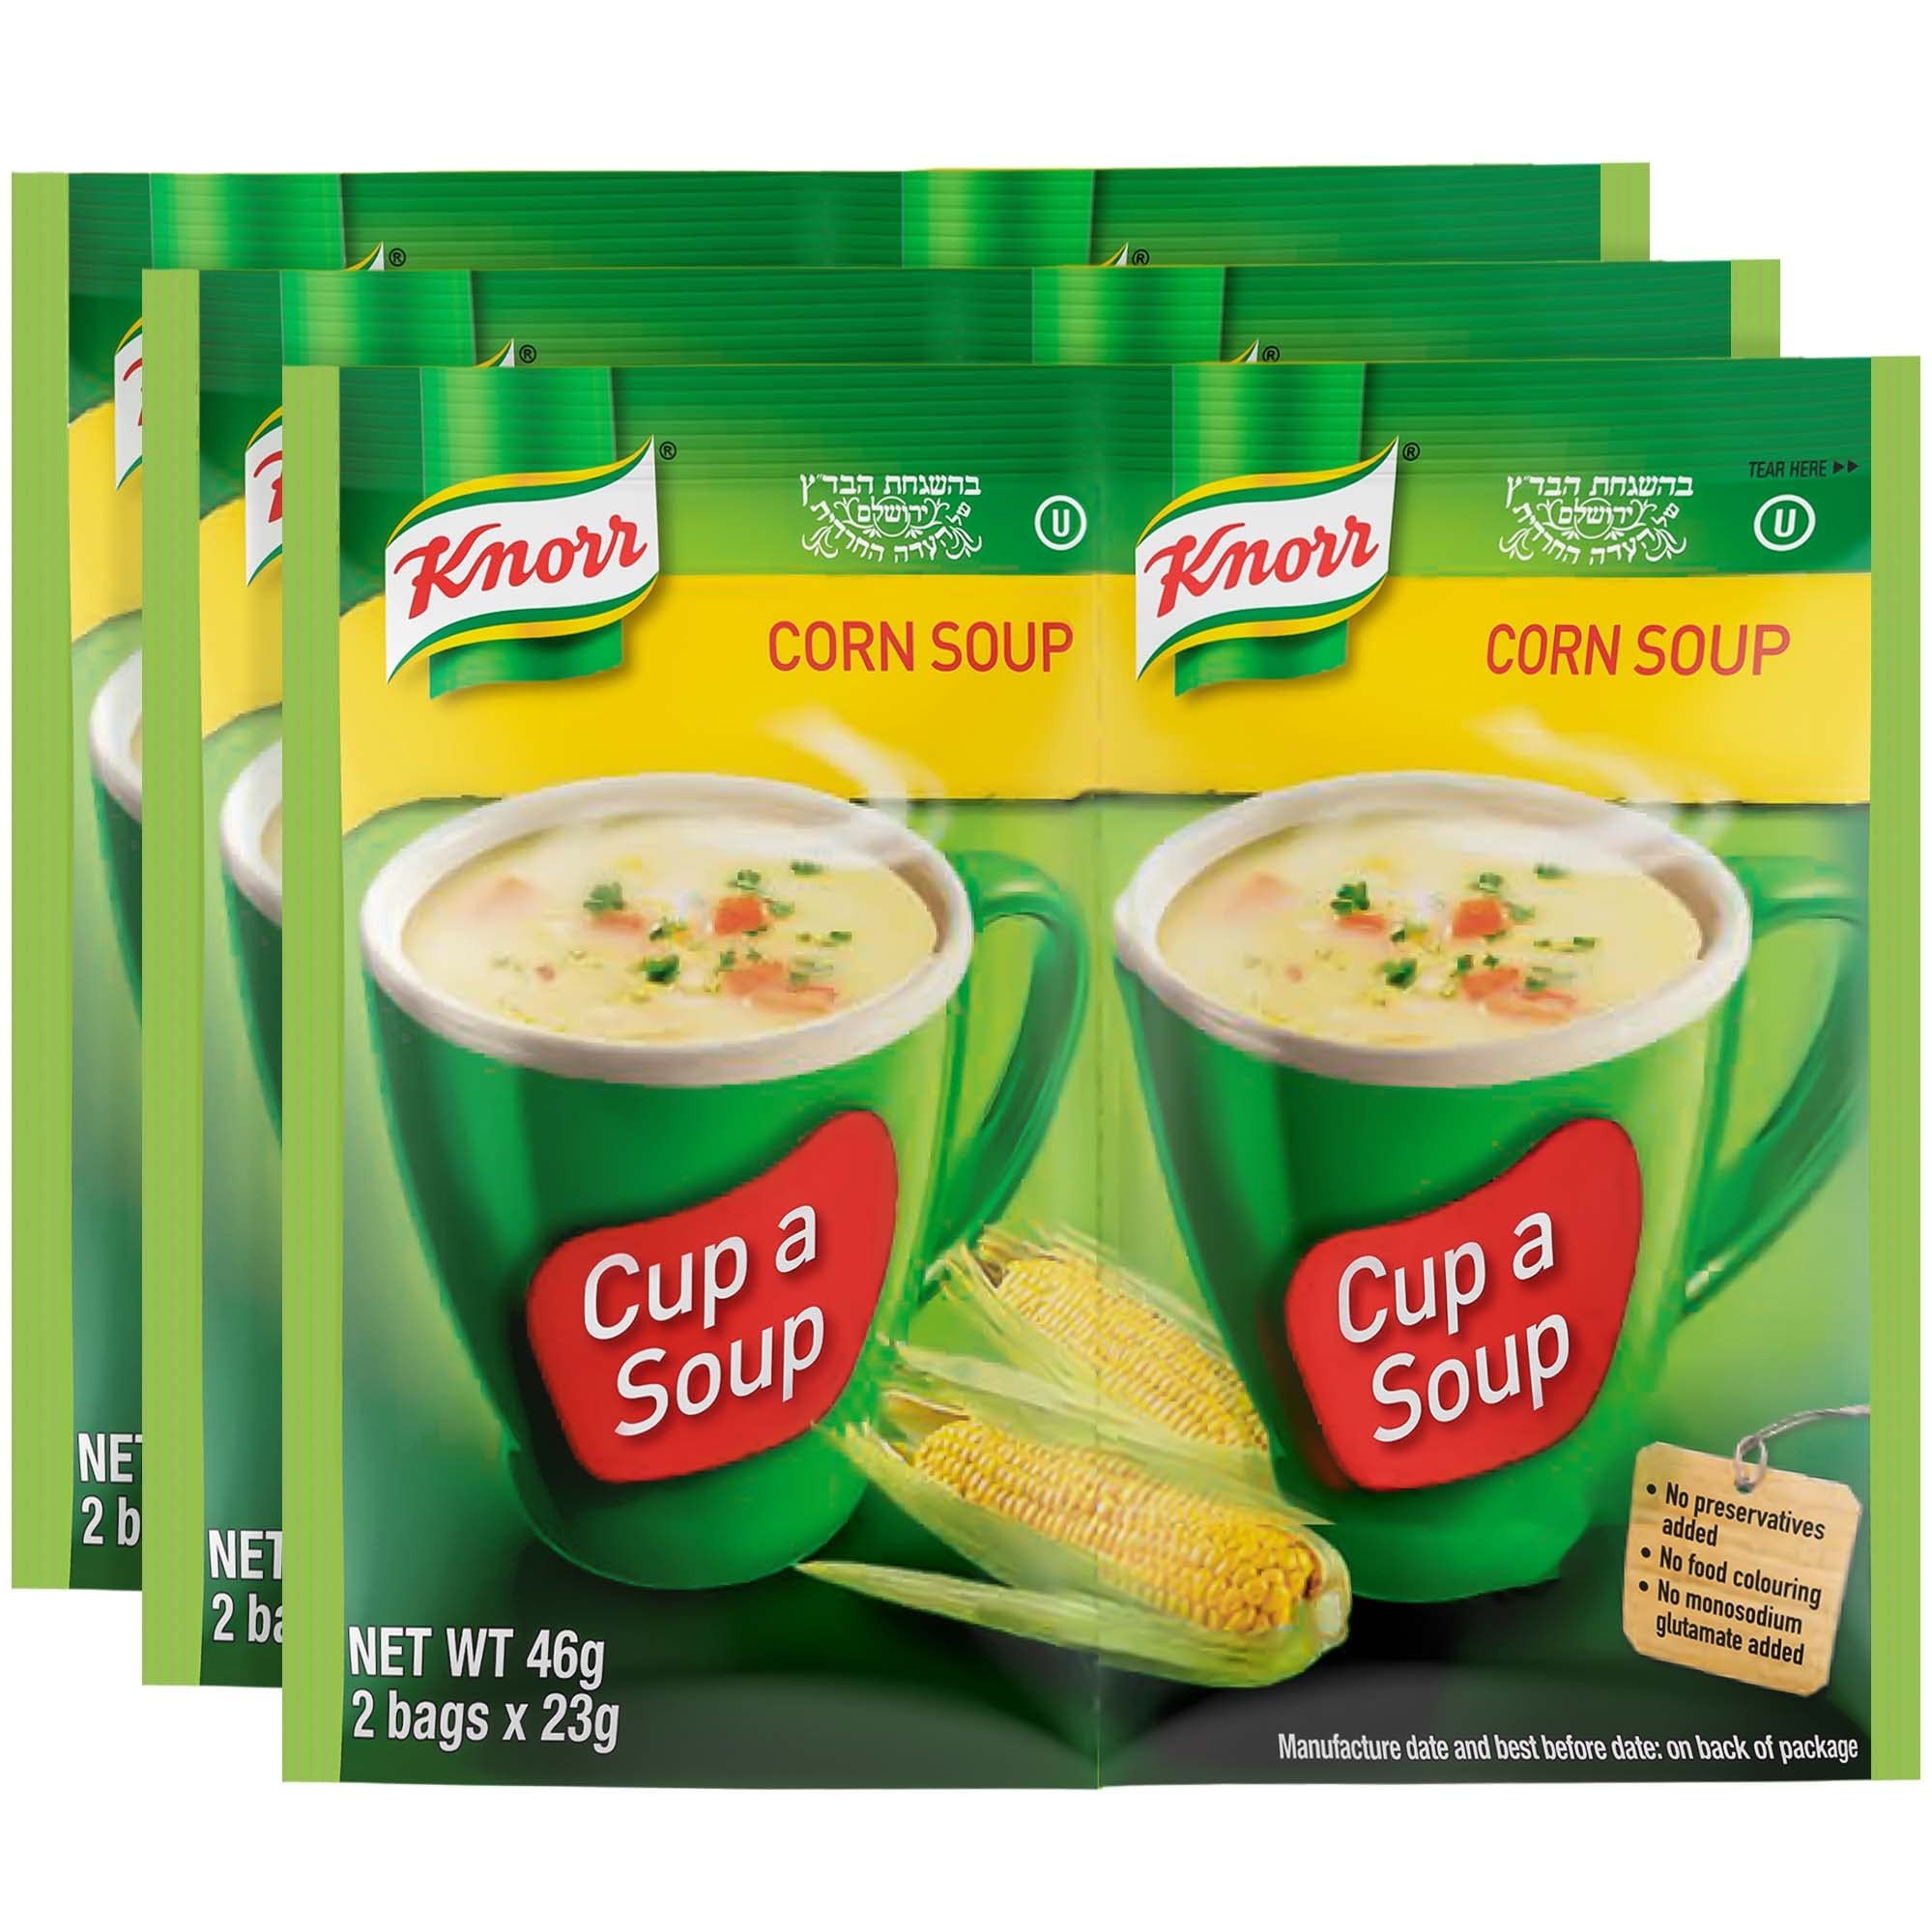
Item Name: Knorr Corn Soup Mix 1.52oz (3x2 Packs for 6 Pouches Total)| Delicious, Warm, and Ready in Minutes!
Value: 4.56
Unit: Ounce

Price: 9.99